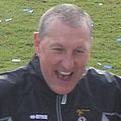
Age: 51